The Widow Jones

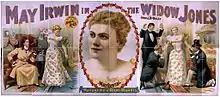

The Widow Jones is a musical comedy created by the writer John J. McNally as a star vehicle for the actress and singer May Irwin. The musical used song material in "Negro dialect" by a variety of songwriters. Premiering at the Boston Museum theatre and backed by the Boston producers Rich & Harris, the play toured in cities through the United States in 1895-1896; including two separate runs at Broadway's Bijou Theatre. The work is best remembered today for its Act 1 kiss scene which was re-created by Irwin with her co-star John C. Rice as a short film in Thomas Edison's "The Kiss" in 1896.